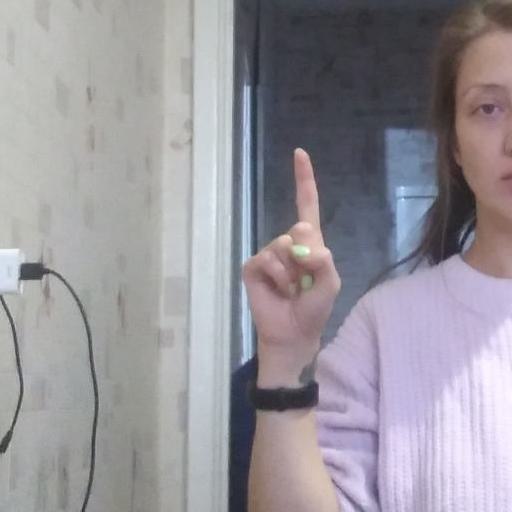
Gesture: one